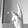
ASL letter: K